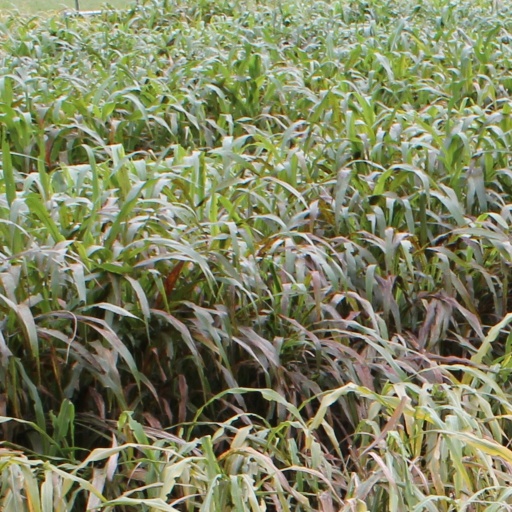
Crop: sorghum